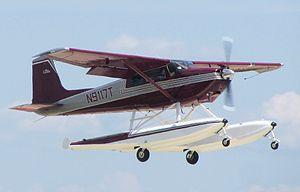
Le Cessna 180 Skywagon est un avion de tourisme monomoteur à quatre ou six places, construit par la société Cessna entre de 1953 et 1981.